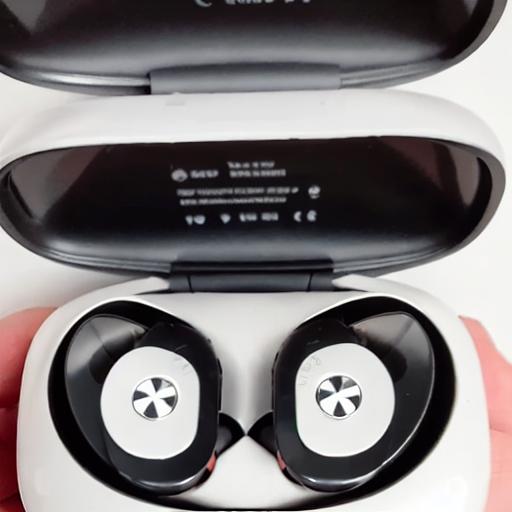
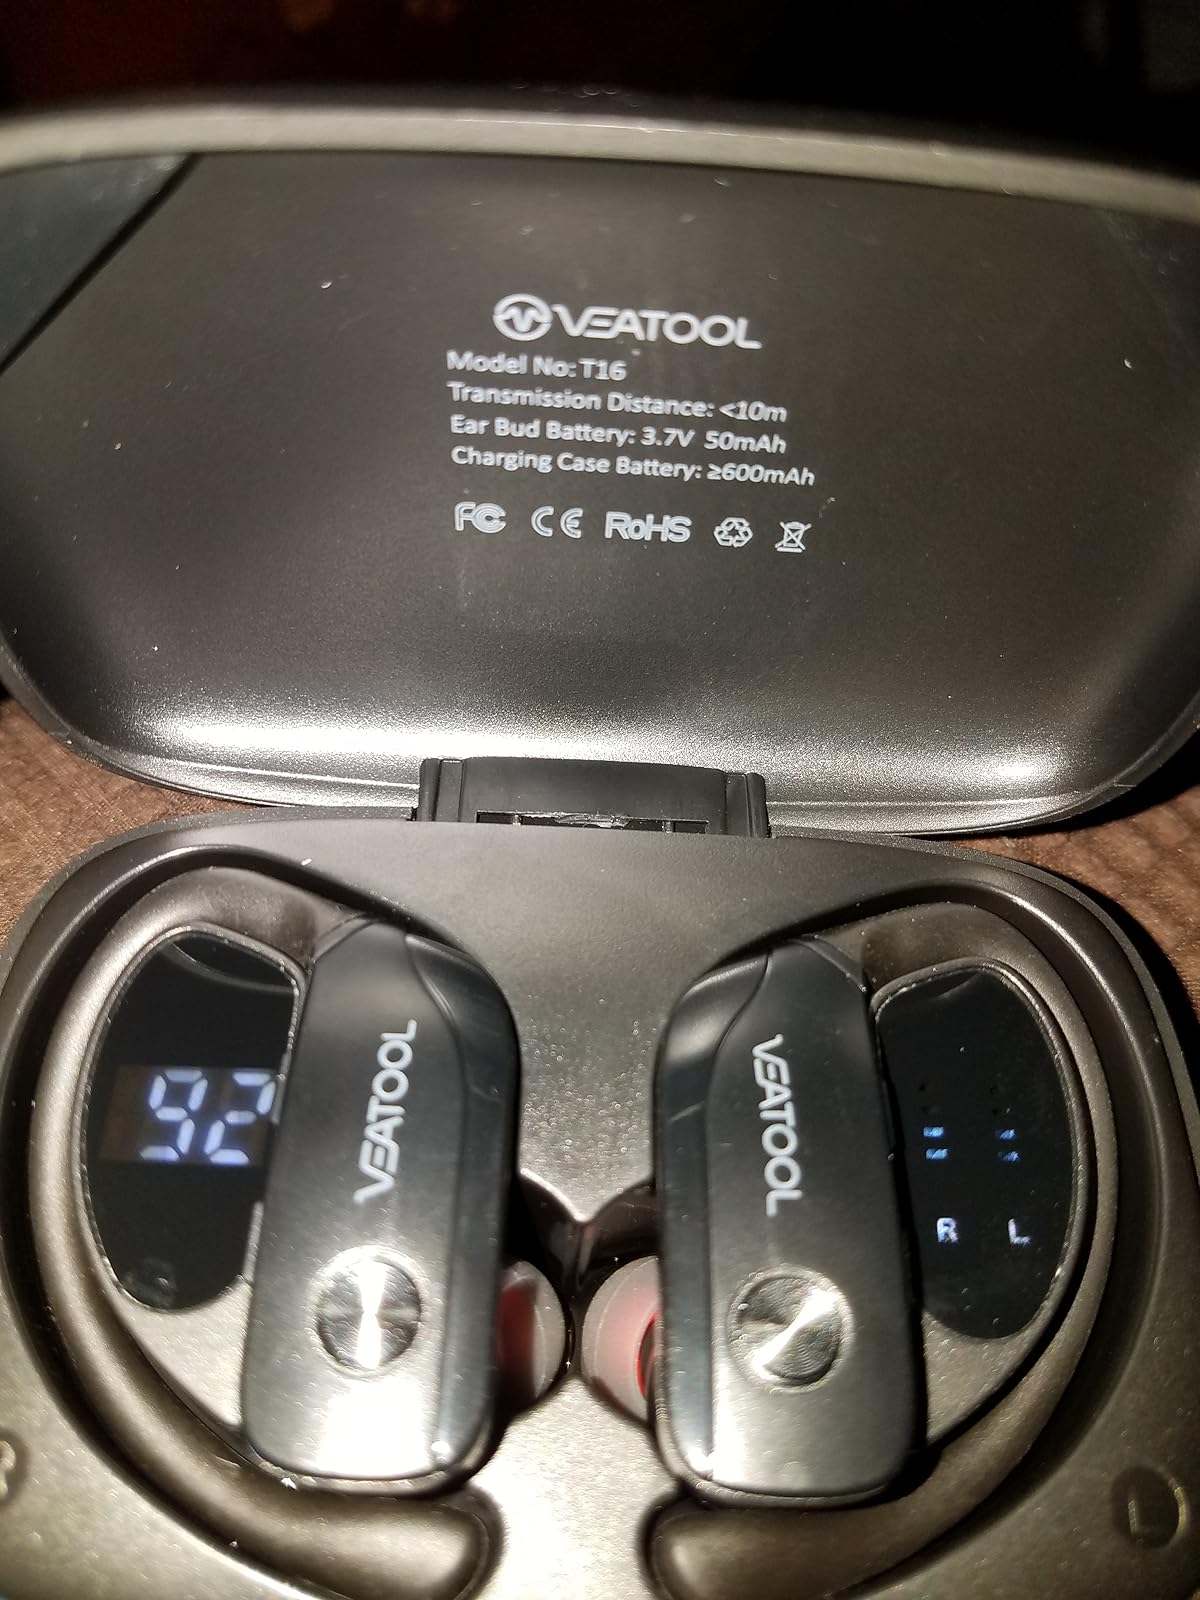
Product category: earbuds
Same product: no